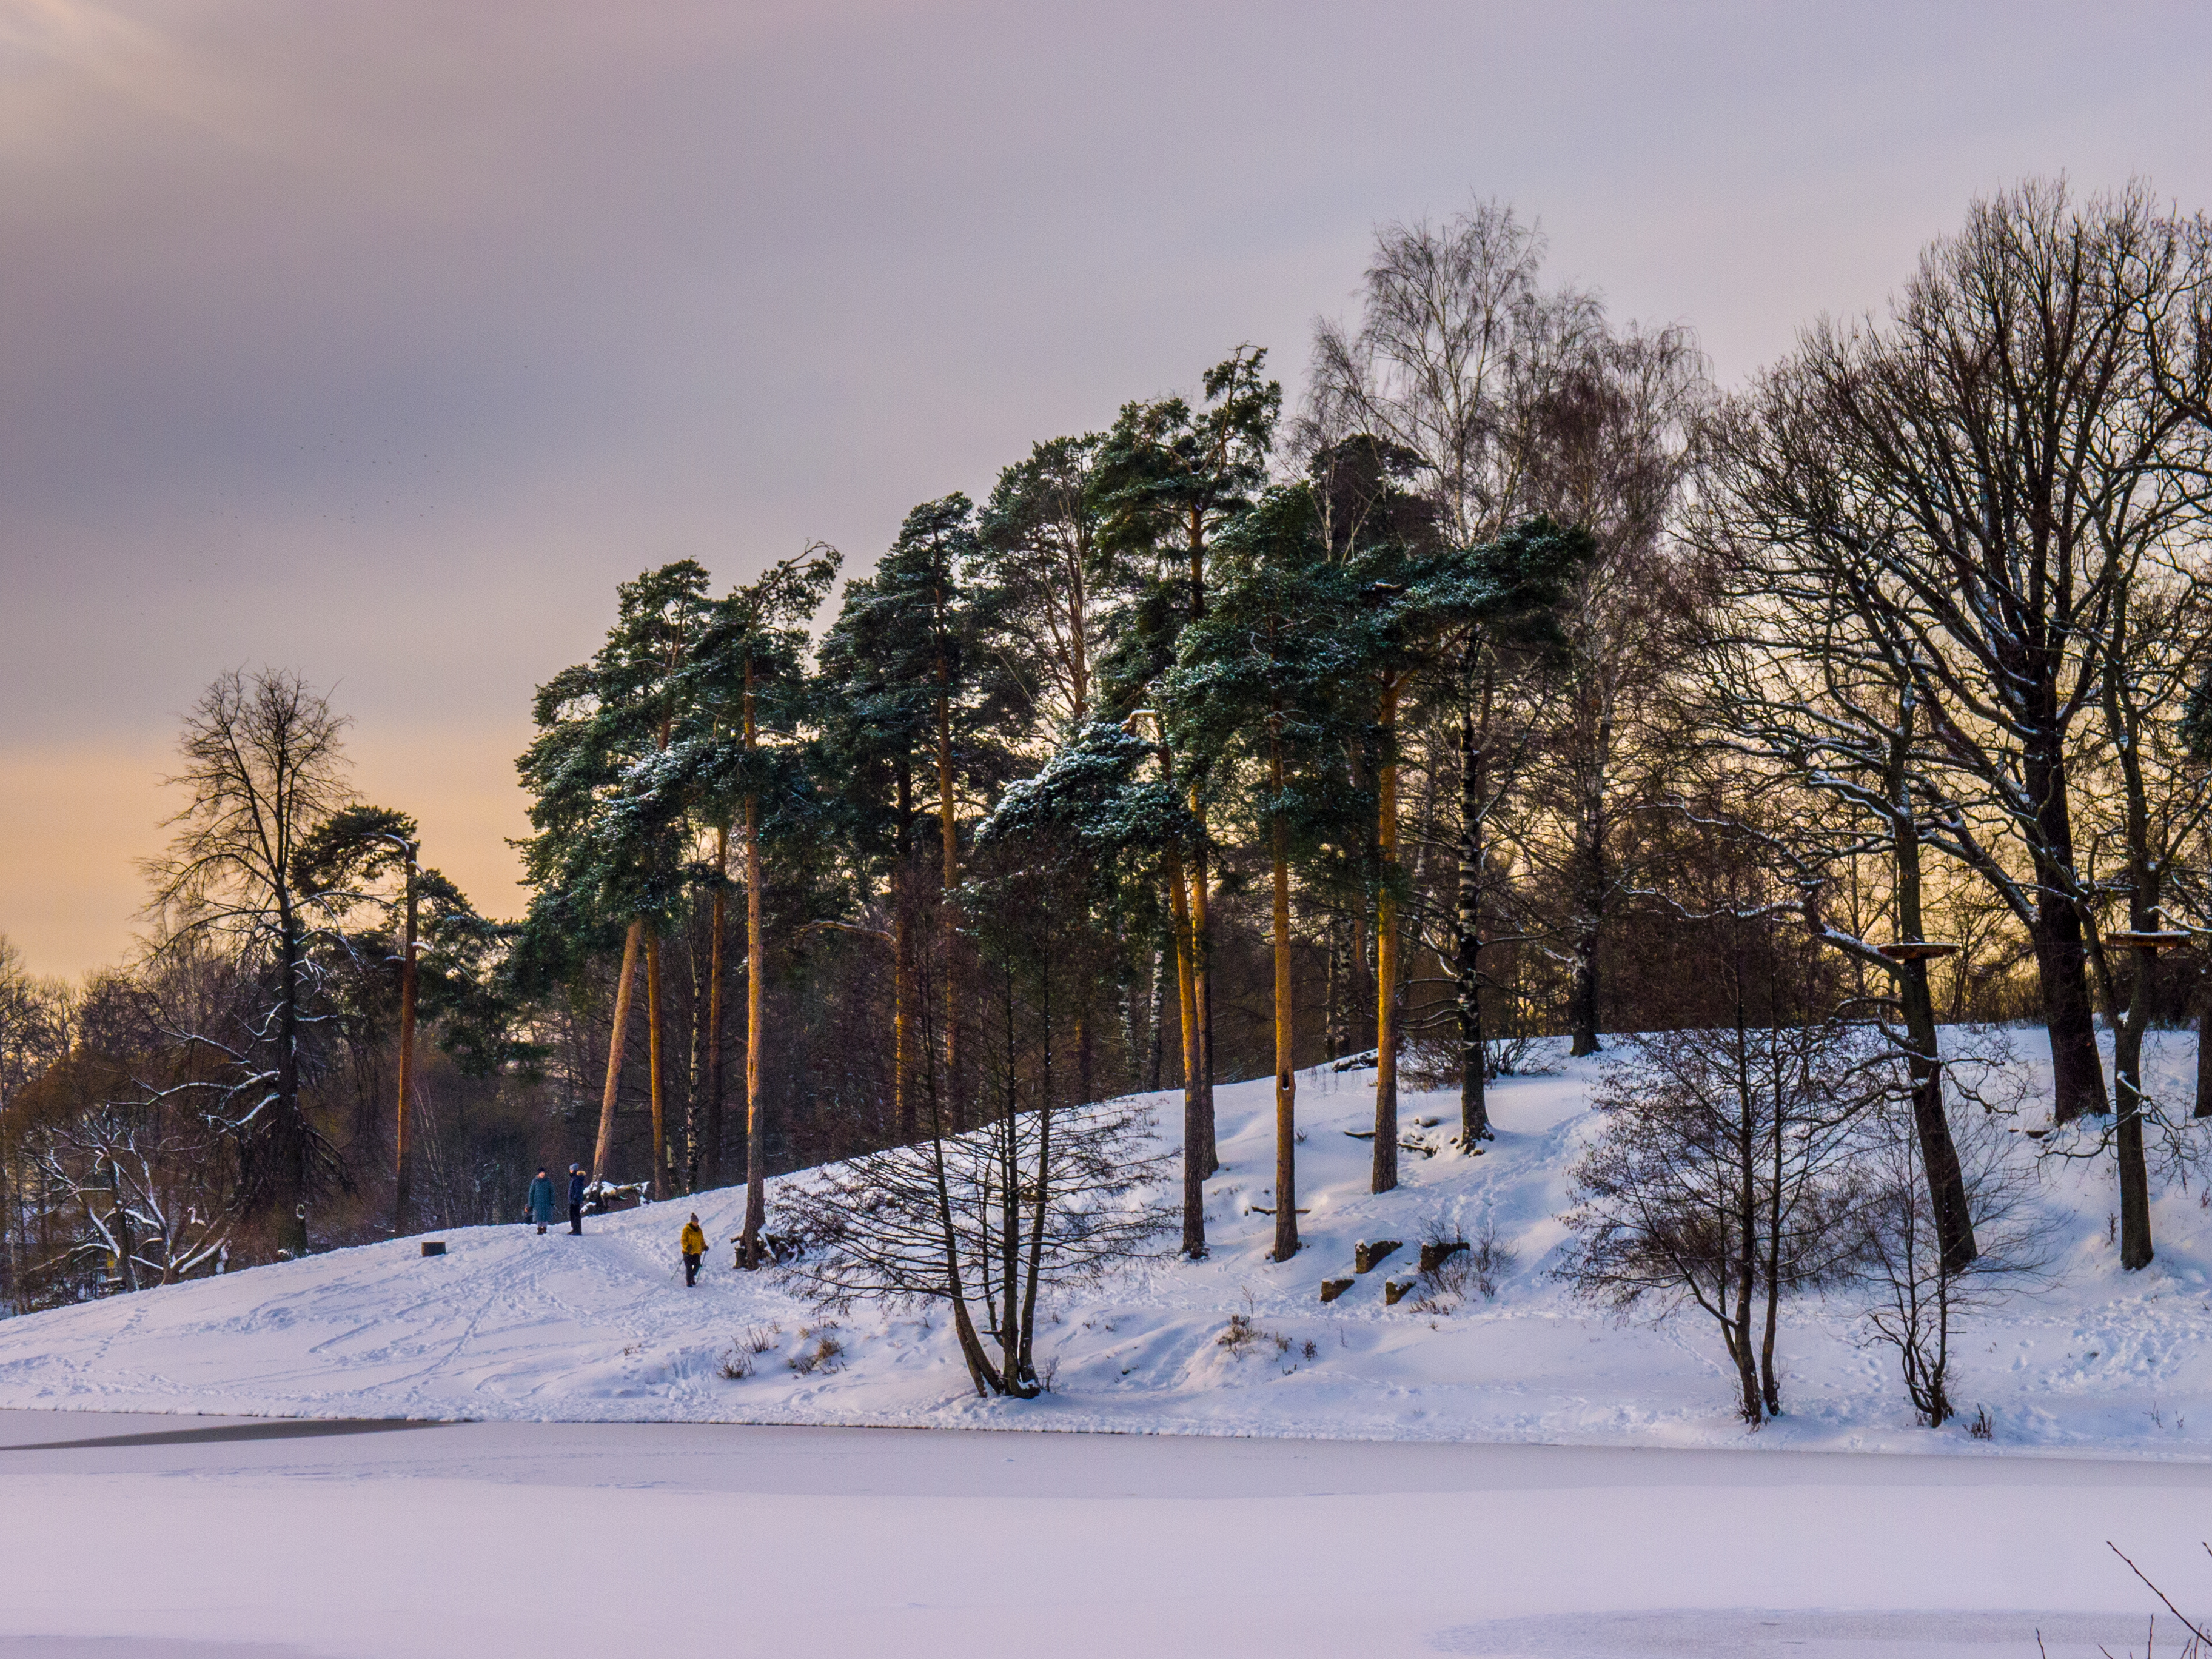
images, sky, cloud, snow, plant, tree, natural landscape, branch, twig, wood, sunlight, slope, freezing, landscape, trunk, horizon, grass, forest, winter, street light, hill, dusk, event, sunset, frost, meteorological phenomenon, evening, sunrise, grassland, road, arecales, cumulus, woodland, precipitation, ice, pine family